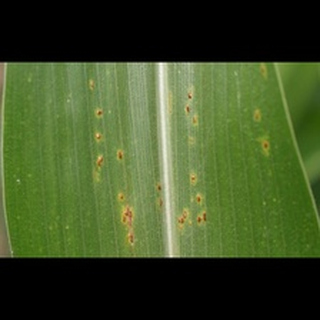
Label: corn_common_rust